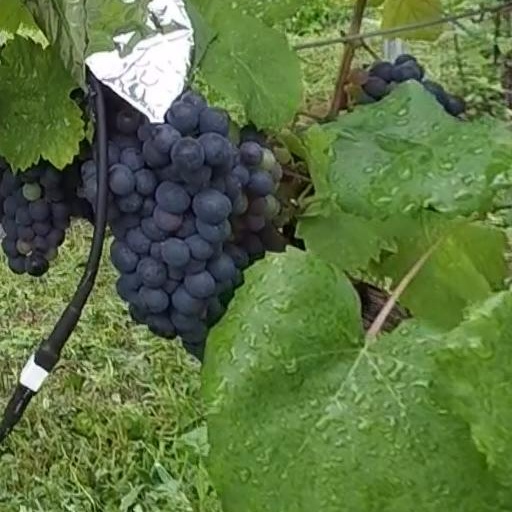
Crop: grape